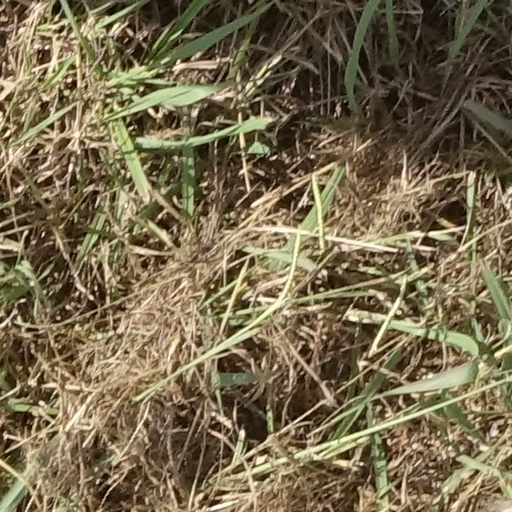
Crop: sorghum